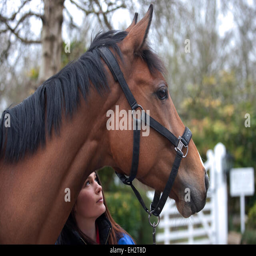
a young woman looking up at a horse